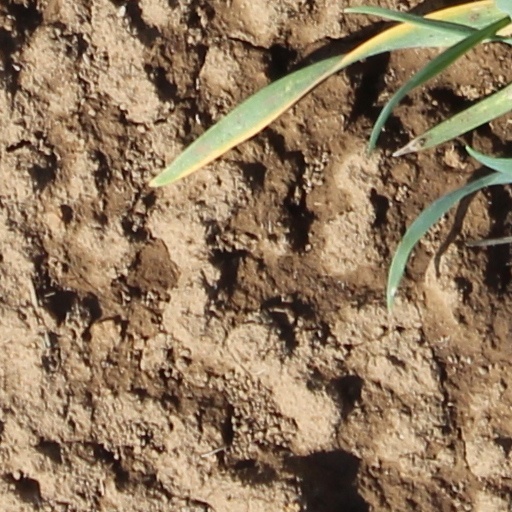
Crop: wheat